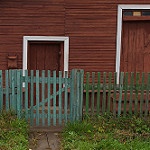
Label: buildings